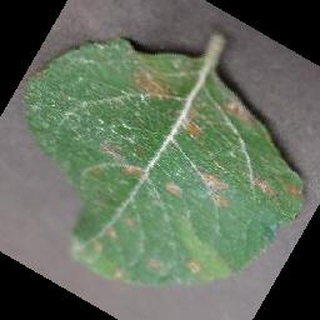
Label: apple_cedar_apple_rust